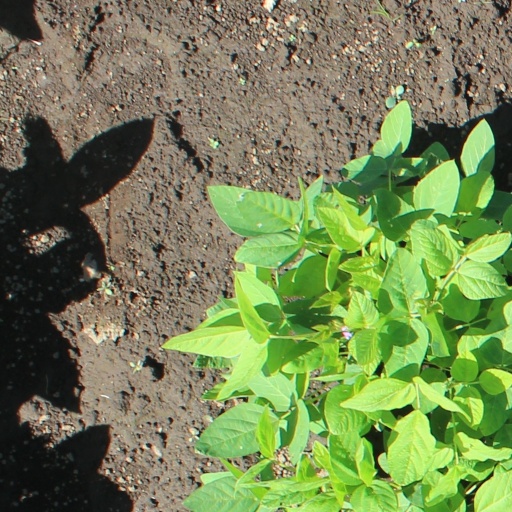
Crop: soybean